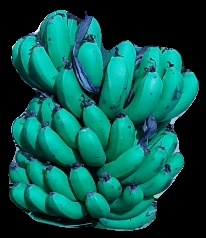
Variety: pachbale
Grade: grade2